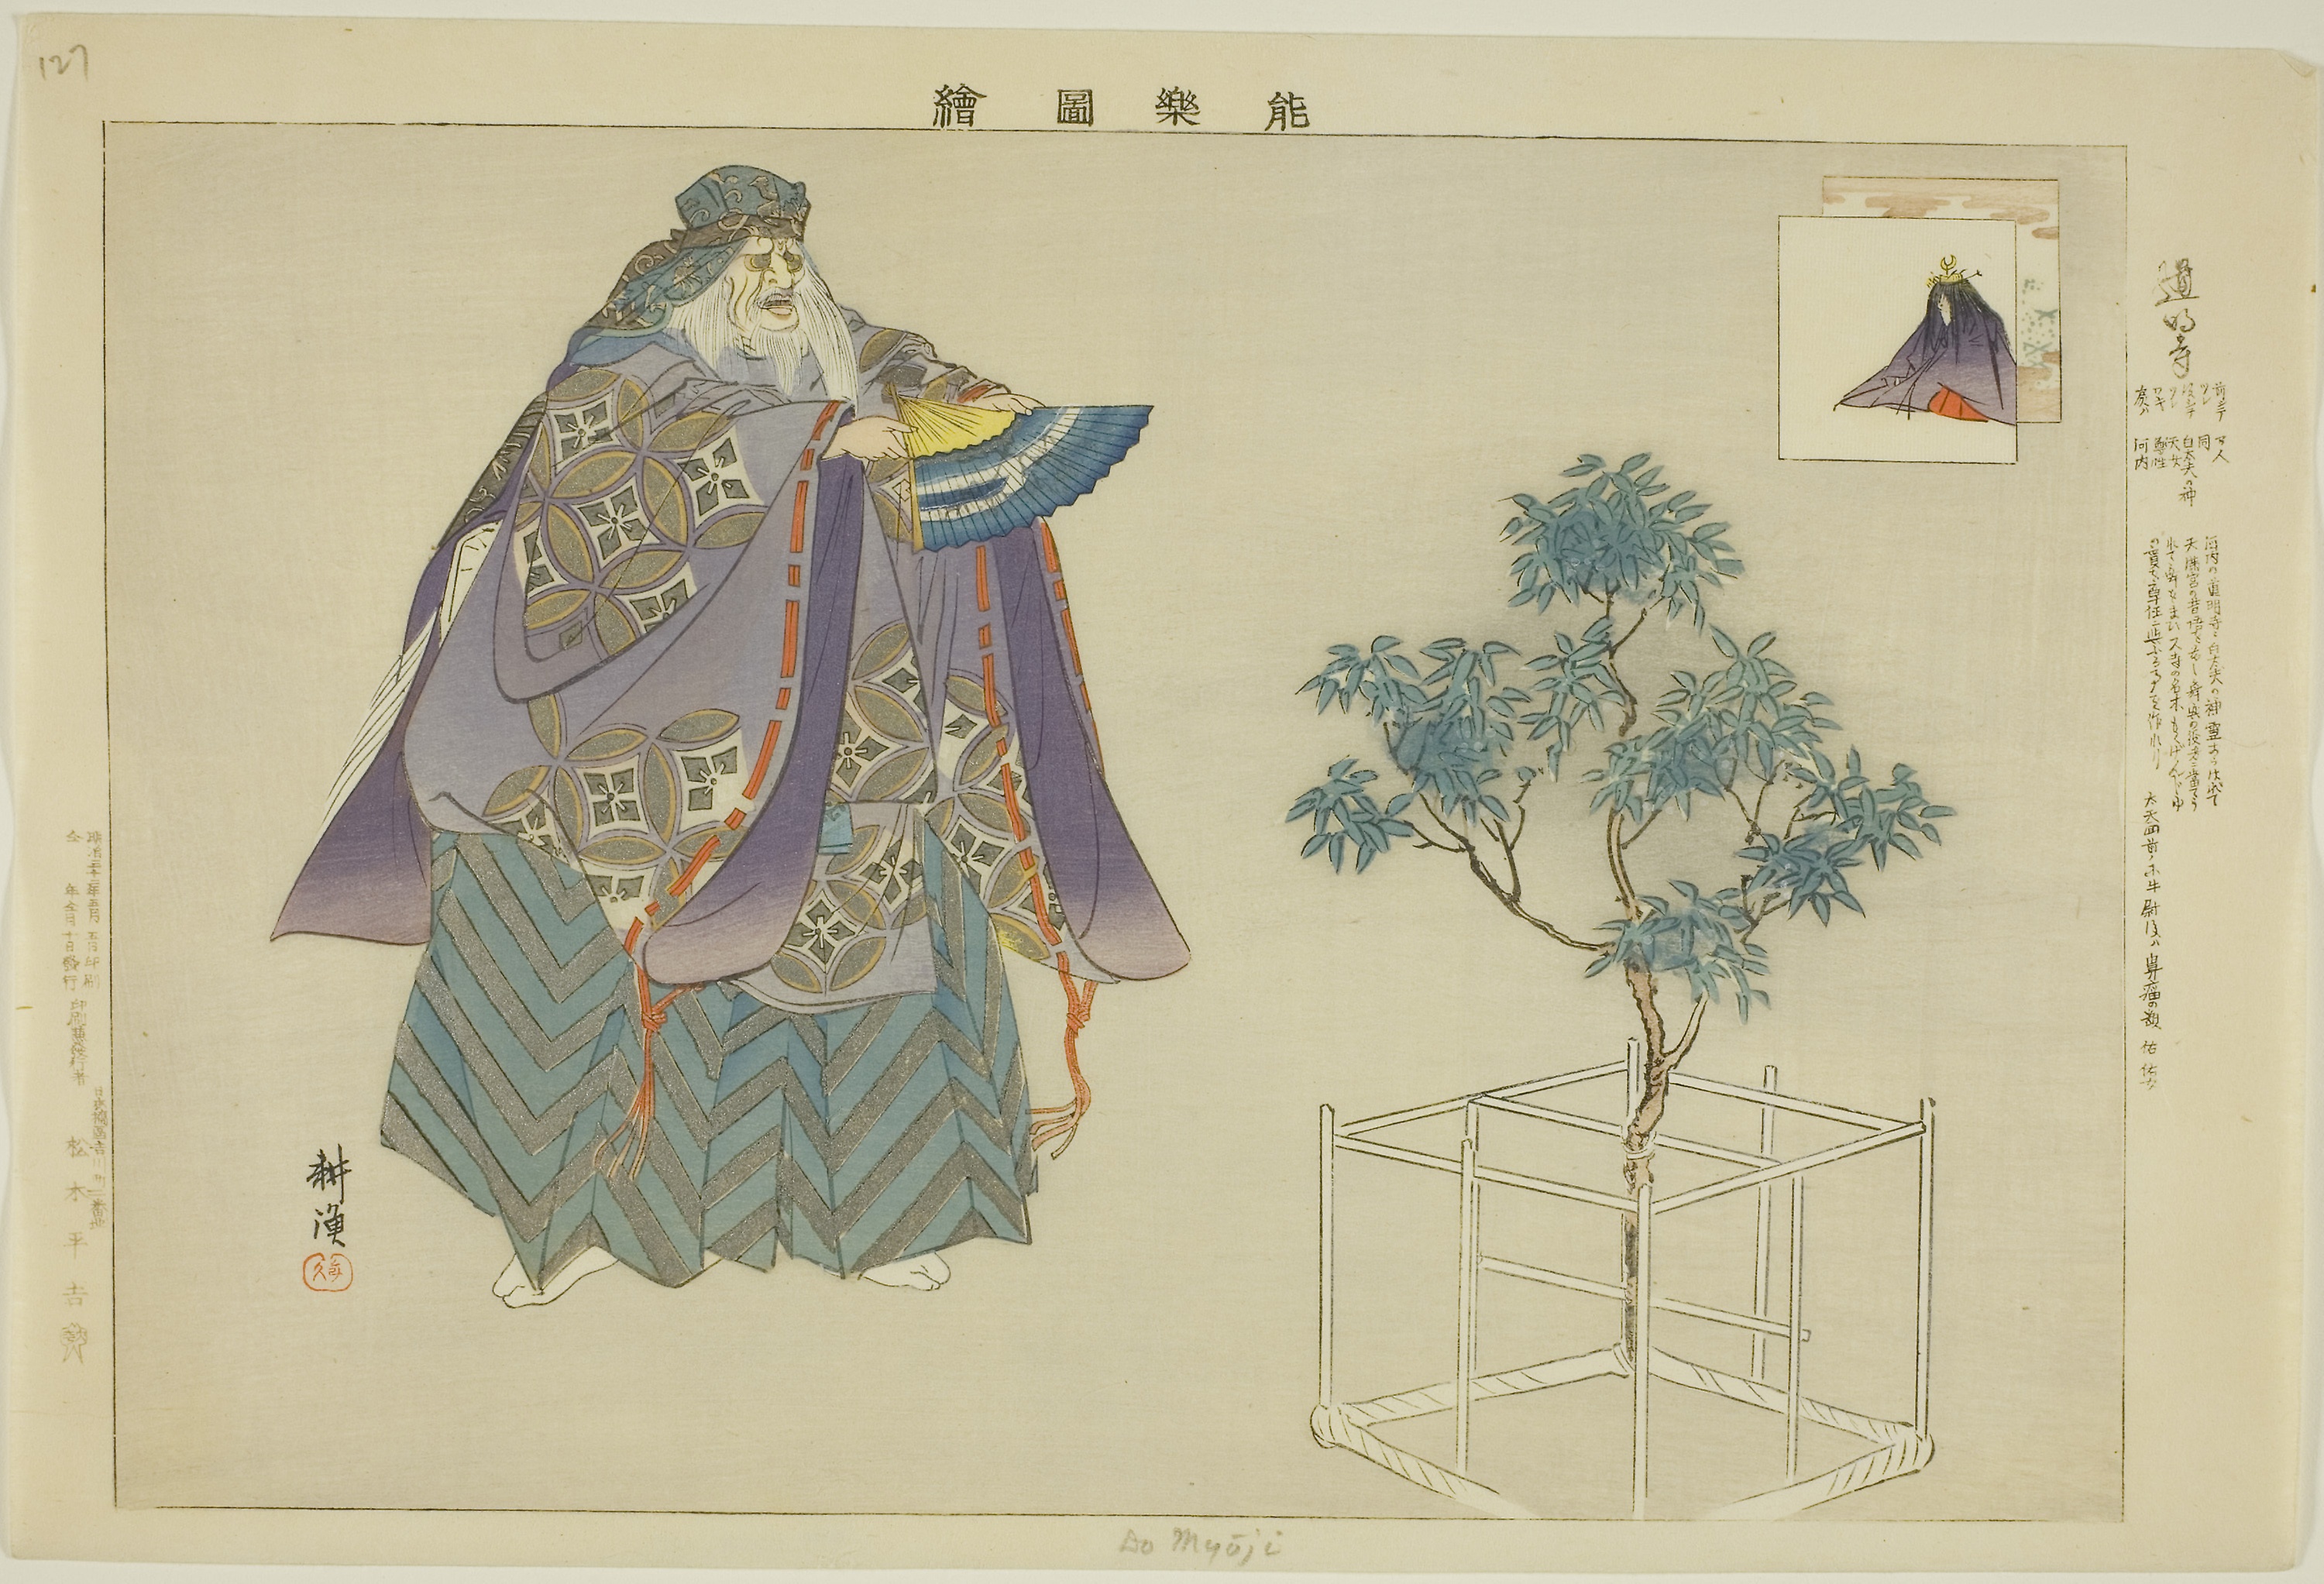
fashion illustration, costume design, painting, illustration, tree, art, plant, pattern, watercolor paint